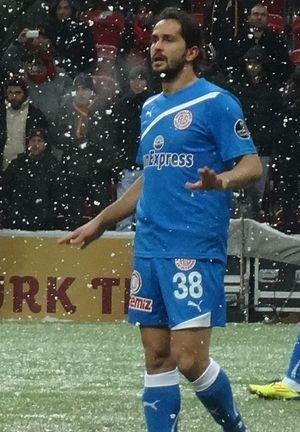
Ali Turan, né le 6 septembre 1983 à Kayseri, est un footballeur turc. Il joue au poste de défenseur central pour le club de Konyaspor.